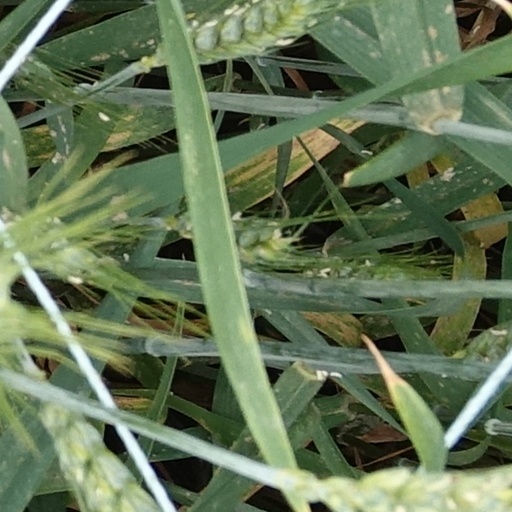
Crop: wheat